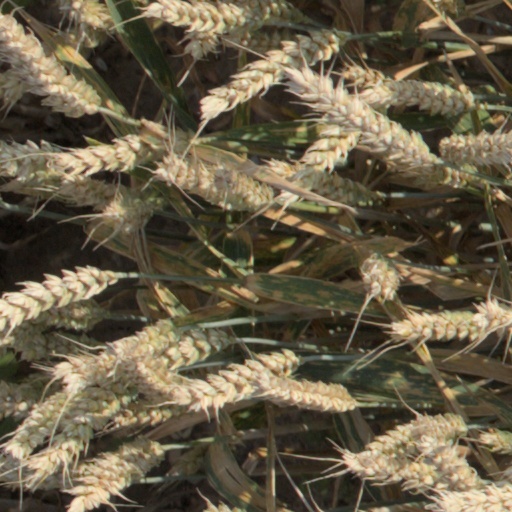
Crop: wheat